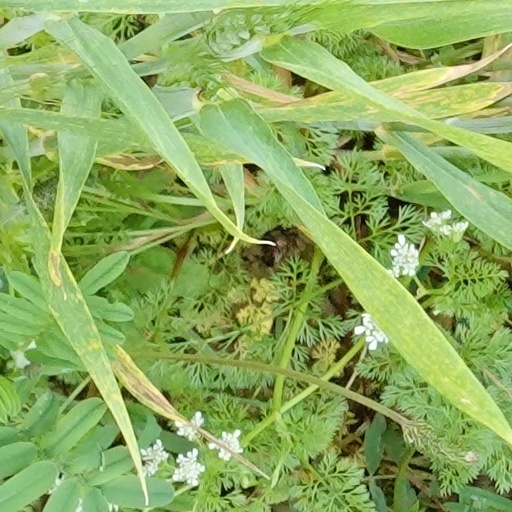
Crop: wheat